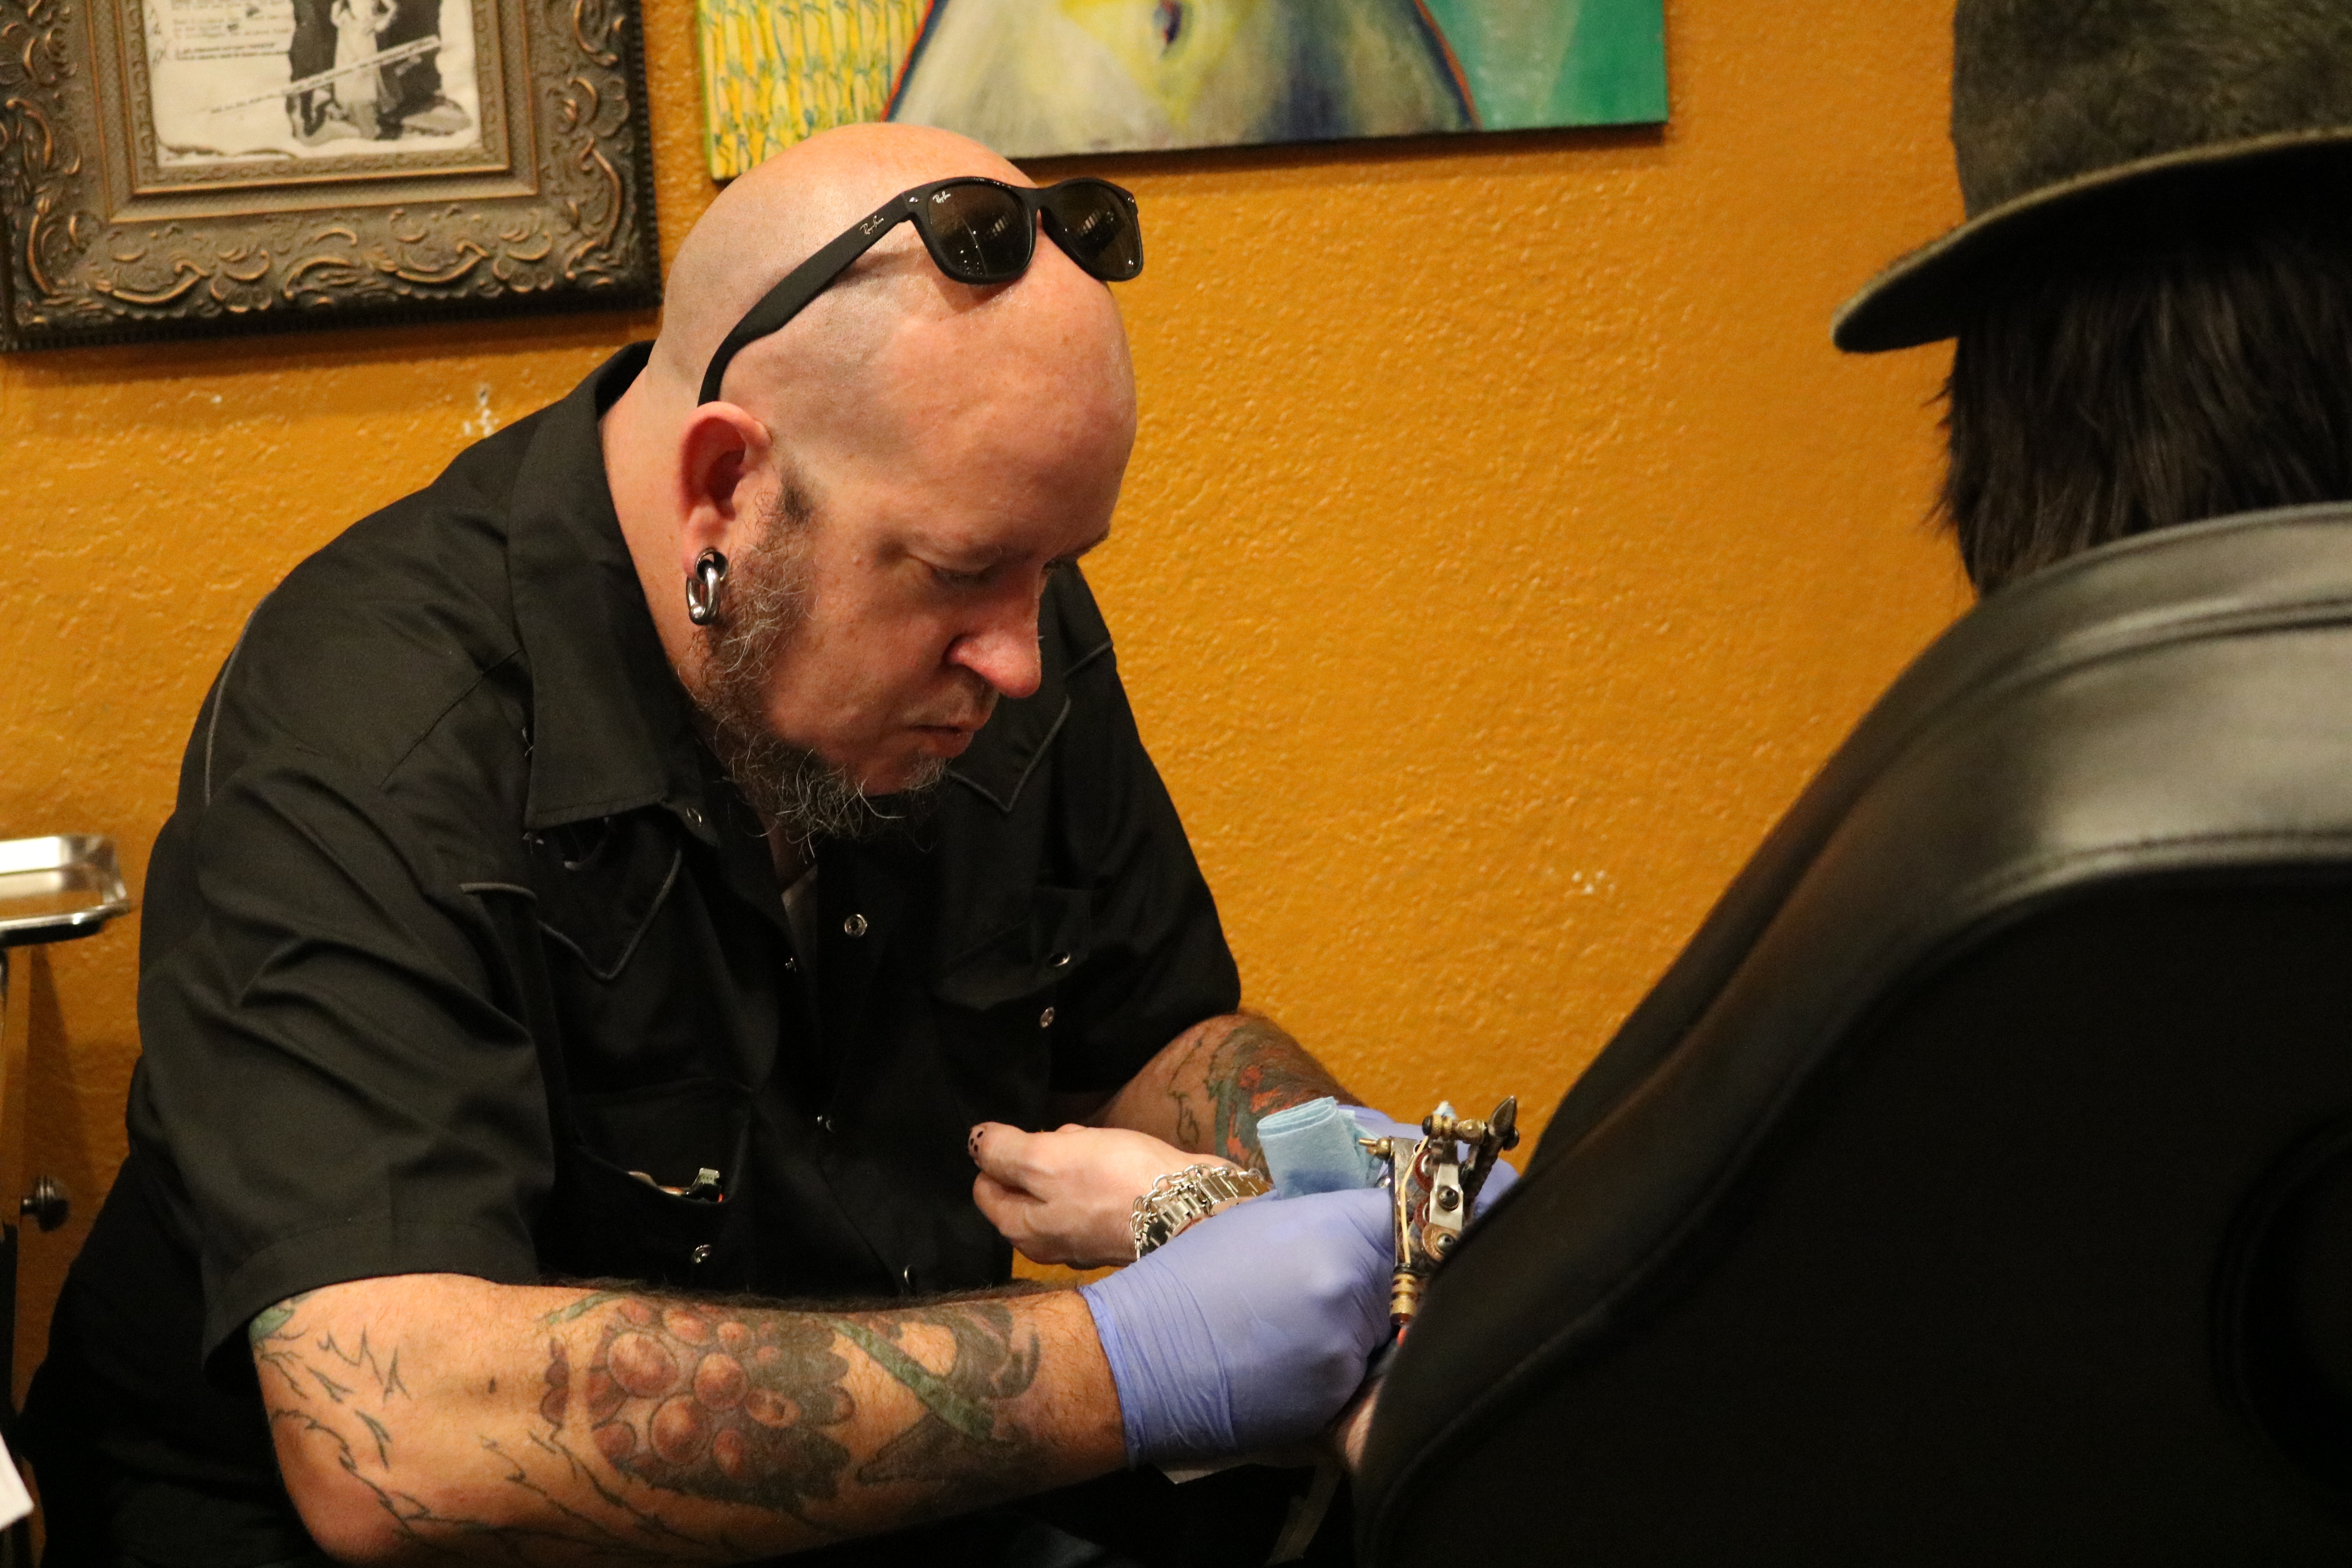
man, person, tattoo, conversation, official, screenshot, interaction, effaytat, vishnu bunny